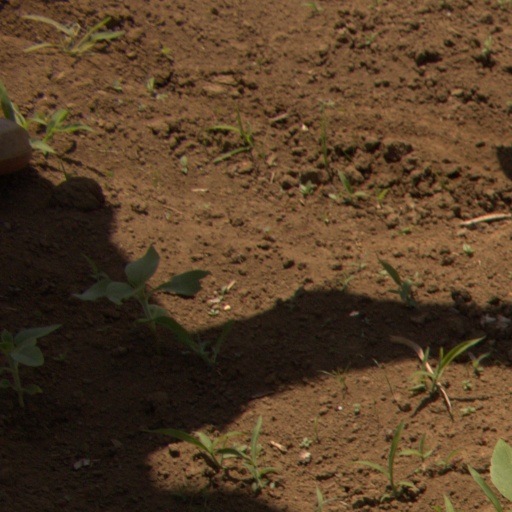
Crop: Jerusalem artichoke